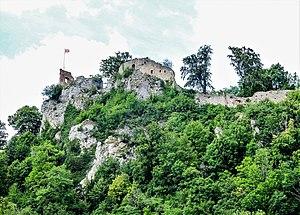
Ruines du château de Ferrette, vues de la route de Winkel